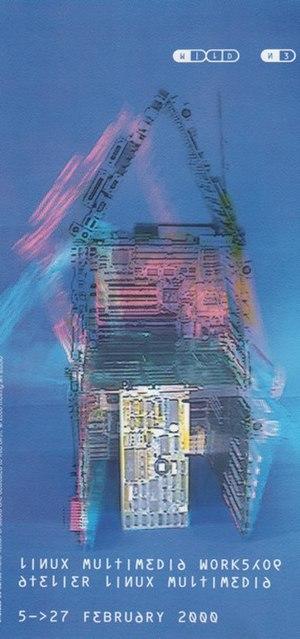
Moving Art Studio est une association sans but lucratif fondée par un groupe d'artistes en janvier 1994 à Bruxelles, Belgique. Son objectif est de favoriser les arts plastiques par la mise à disposition d'ateliers d'artistes, l'organisation d'expositions, de rencontres et de conférences. Au début, l'association squattait des immeubles abandonnés. Depuis les années 2000, Moving Art Studio poursuit le principe de la mise à disposition d'espaces en l'appliquant au virtuel avec la création d'un réseau d'hébergement Internet indépendant appelé all2all.